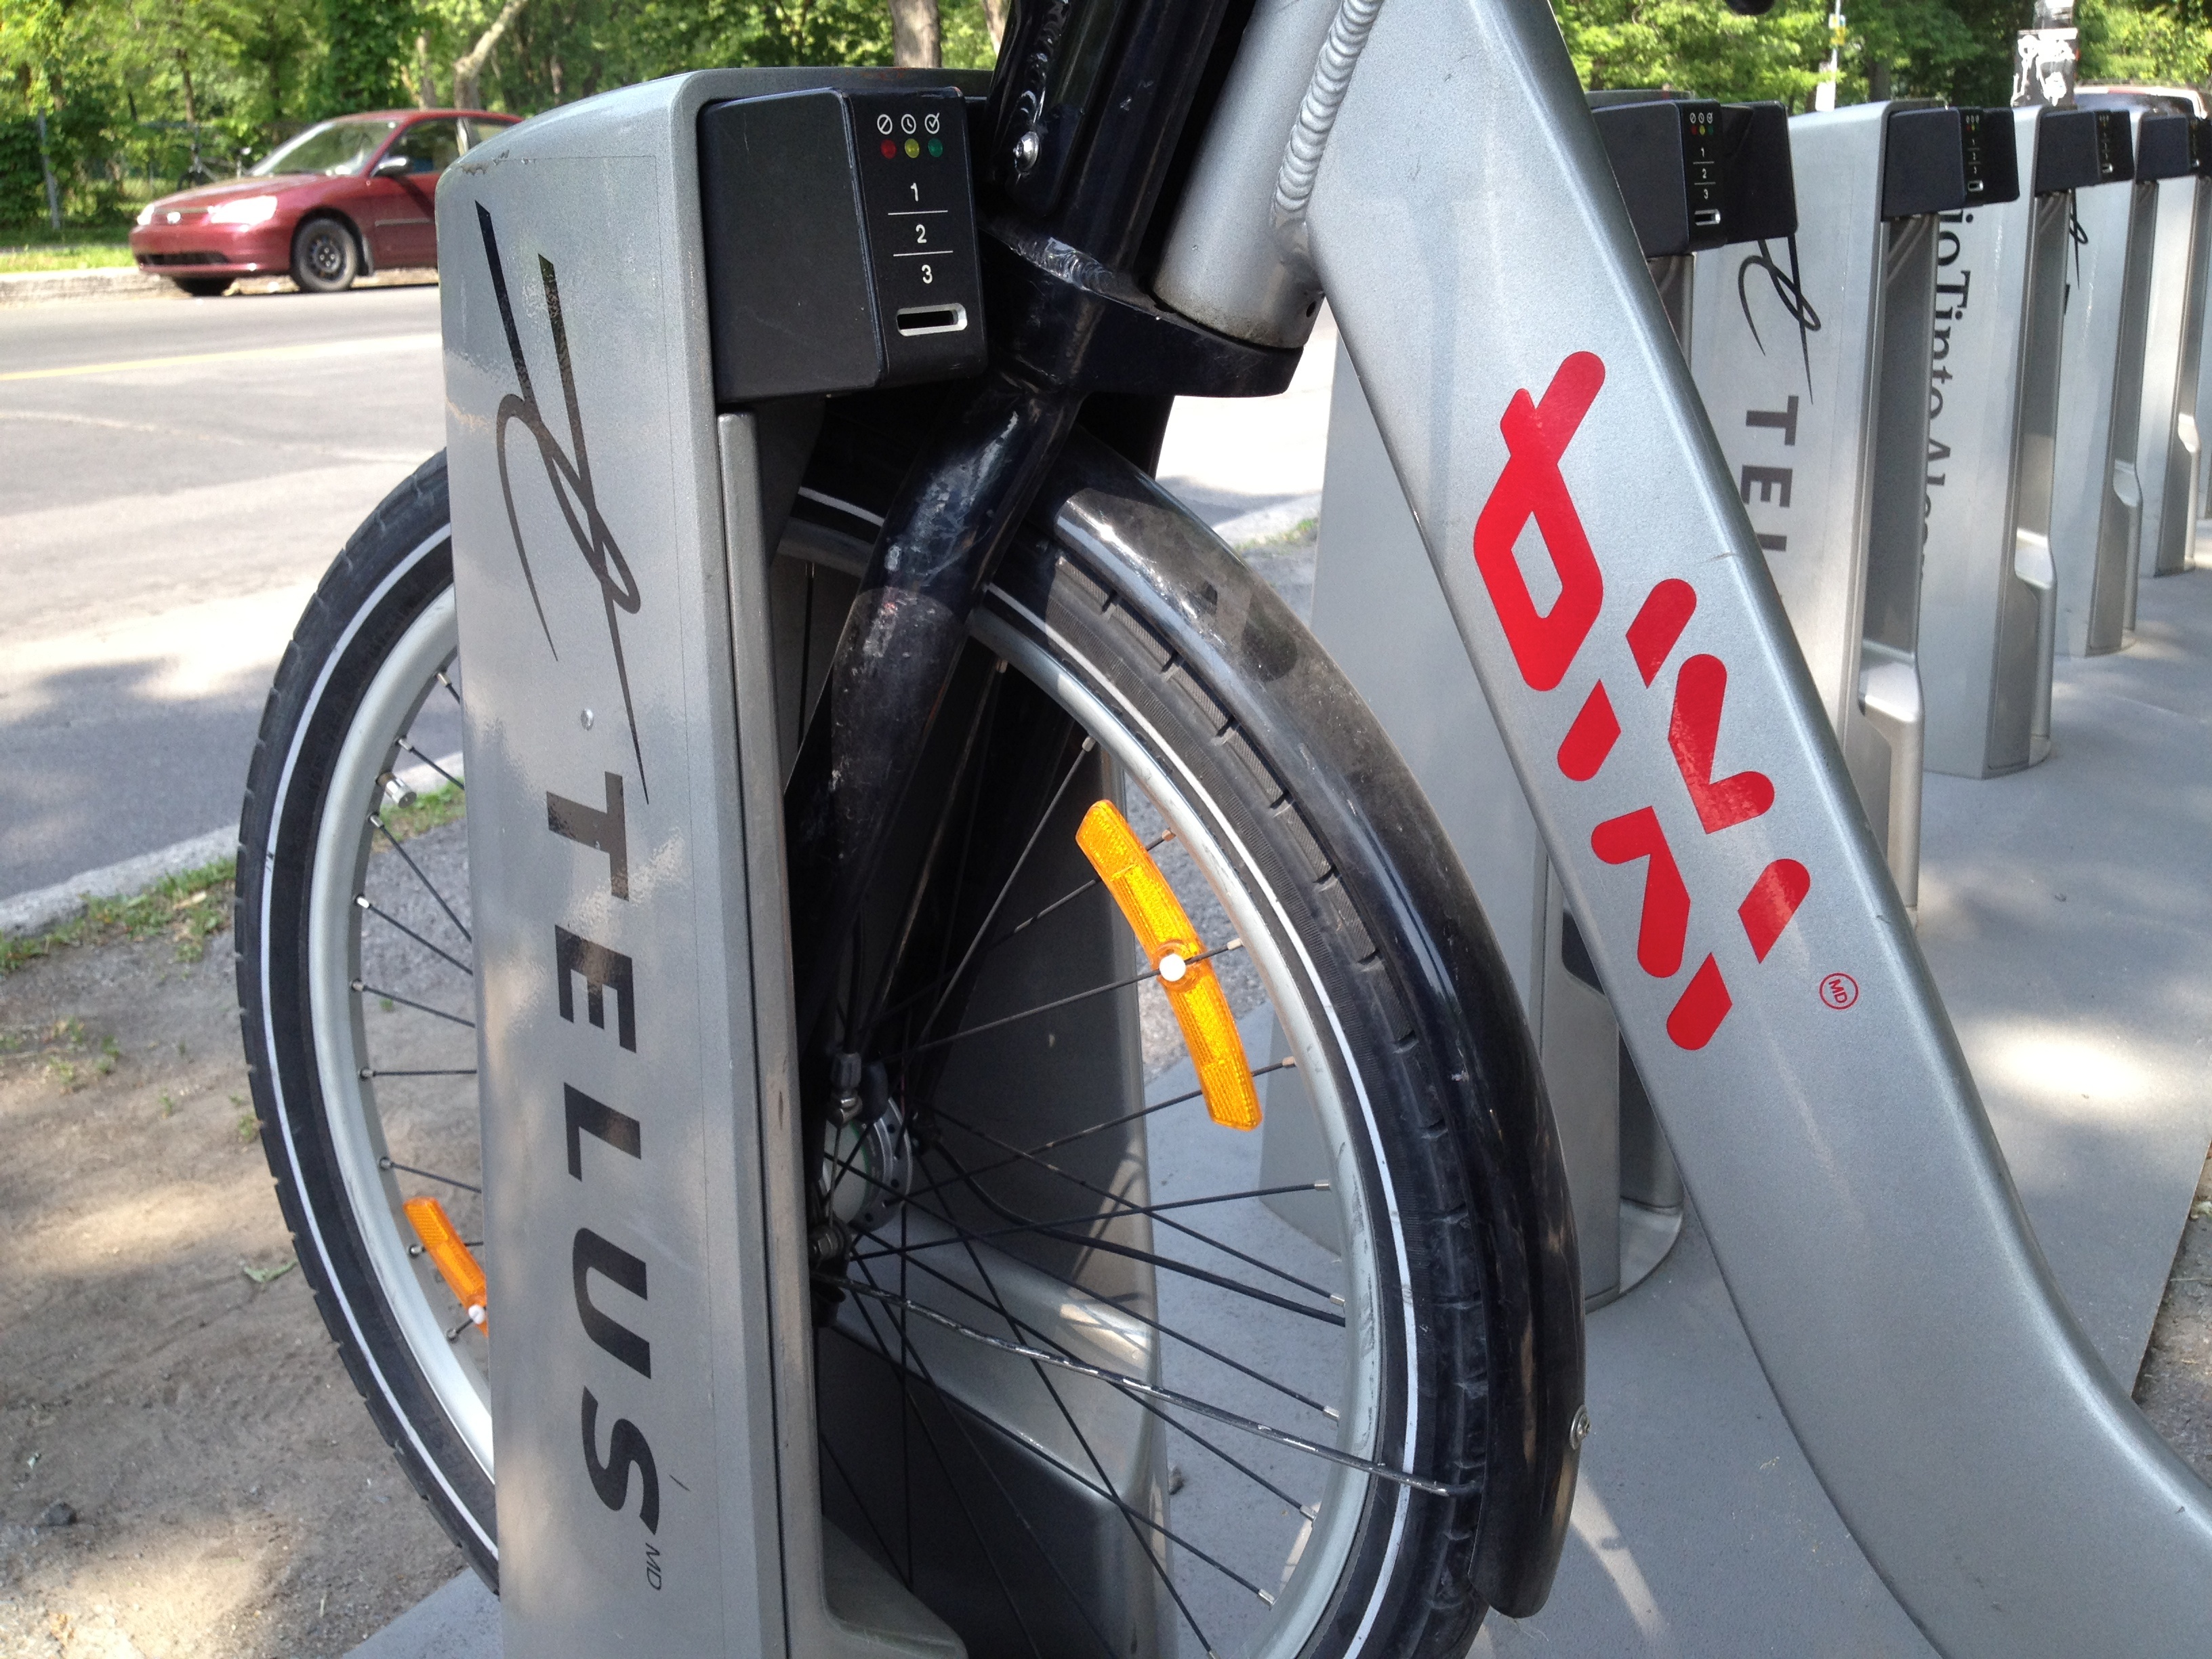
wheel, bicycle, vehicle, motorcycle, tire, rim, automotive exterior, automotive tire